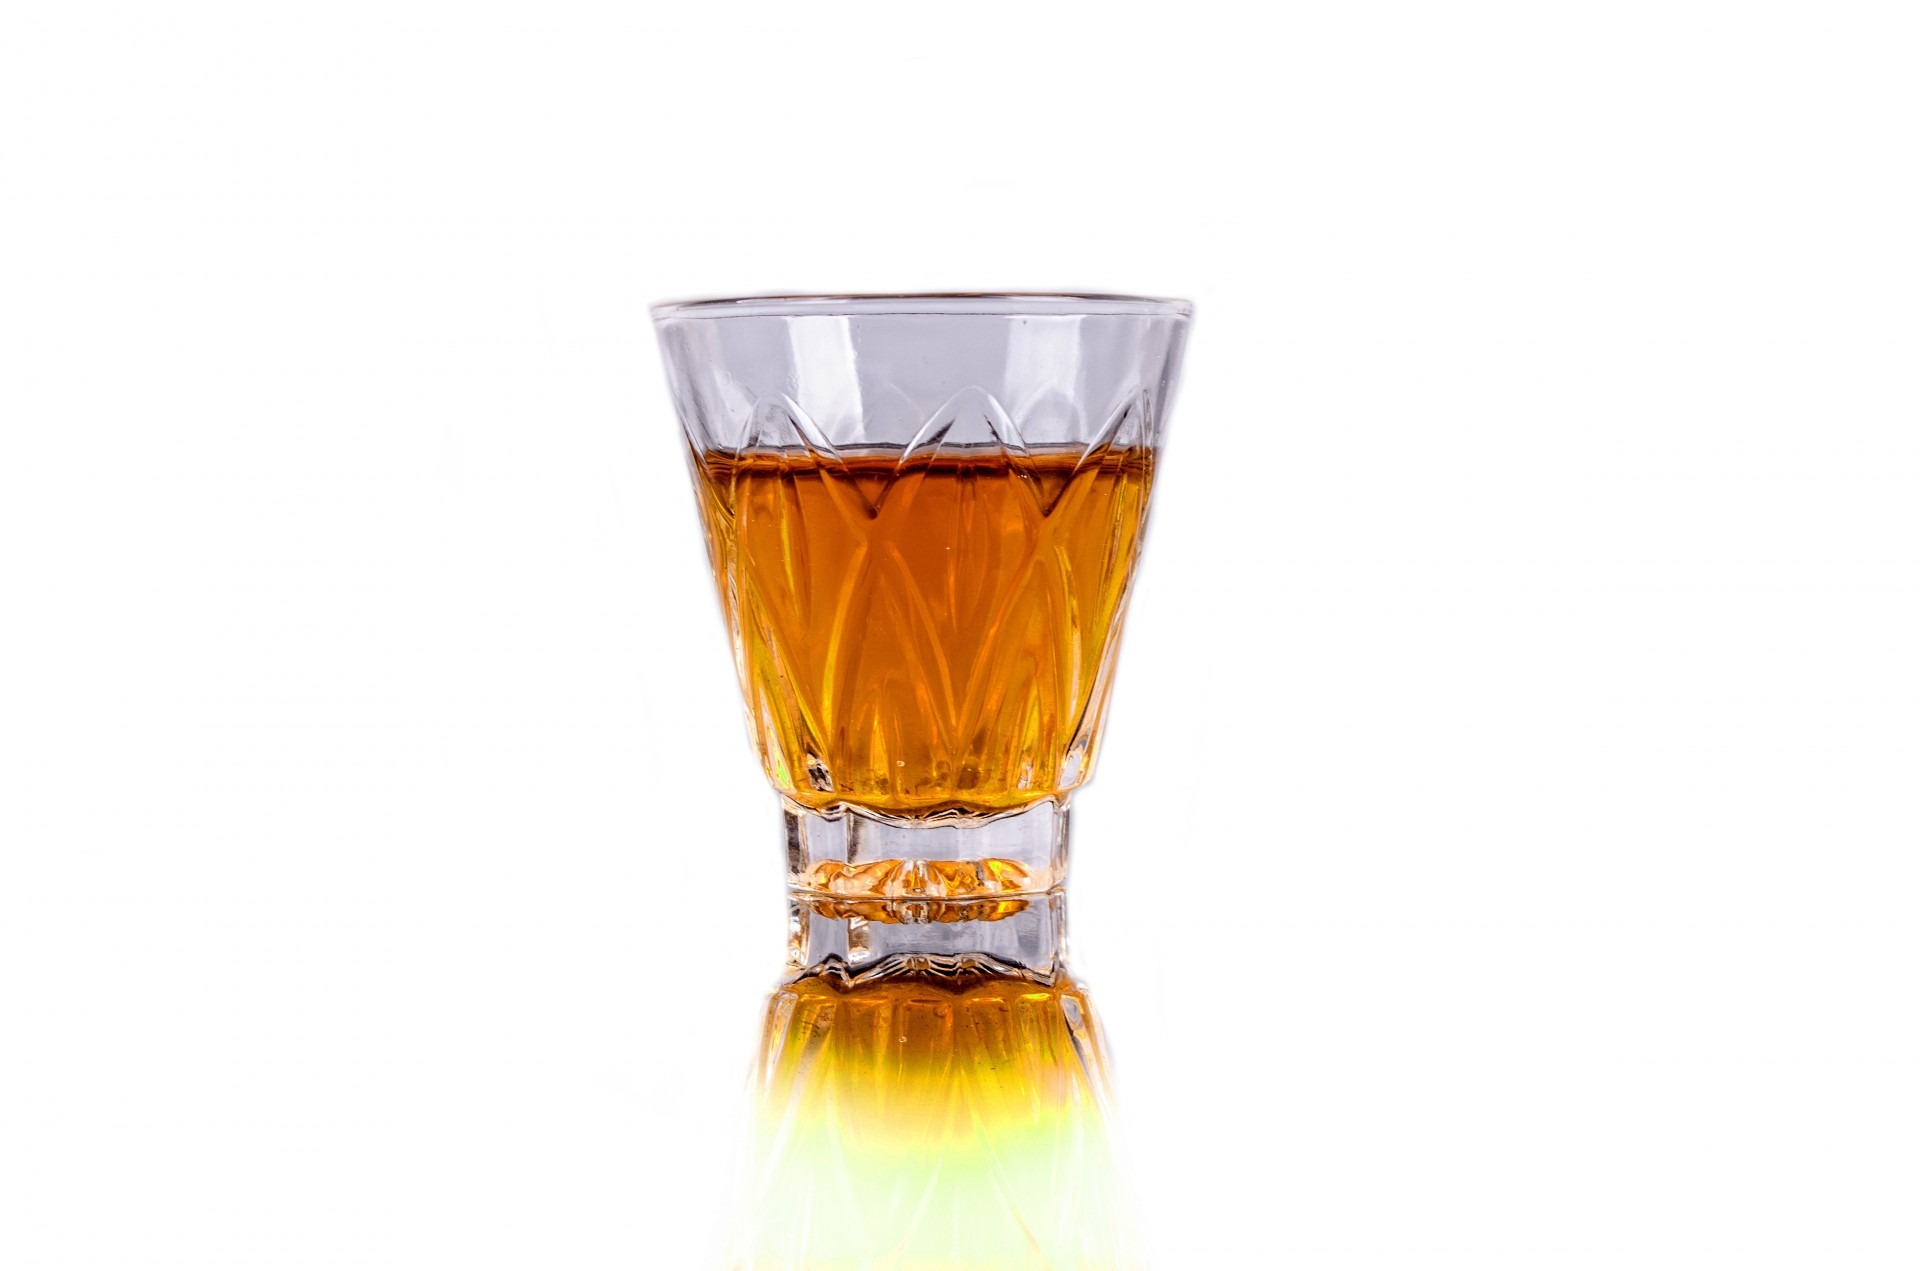
liquid, glass, restaurant, bar, holiday, beverage, drink, bottle, mug, preparation, bartender, alcohol, liquor, celebrate, pouring, glass bottle, close up, scotch, booze, full, dating, whisky, elegant, mixing, banquet, anniversary, spirit, liqueur, barman, alcoholic beverage, beer glass, curacao, distilled beverage, pint us, pint glass, drinkware, old fashioned glass, champagne stemware, highball glass